Flora Antarctica

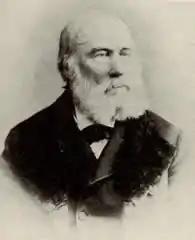
The work's illustrator, Walter Hood Fitch, c. 1890

Hooker was ably assisted by the illustrator Walter Hood Fitch, who "splendidly" prepared the many colour illustrations required for the "Flora". William Hooker had encouraged Fitch to move into botanical illustration; from 1834, Fitch was the sole artist for "Curtis's Botanical Magazine". In 1841, when William Hooker became Director at Kew, Fitch became Kew's sole artist for all its publications, making the chromolithographs by drawing directly onto the lithographic stone; Hooker paid him personally.